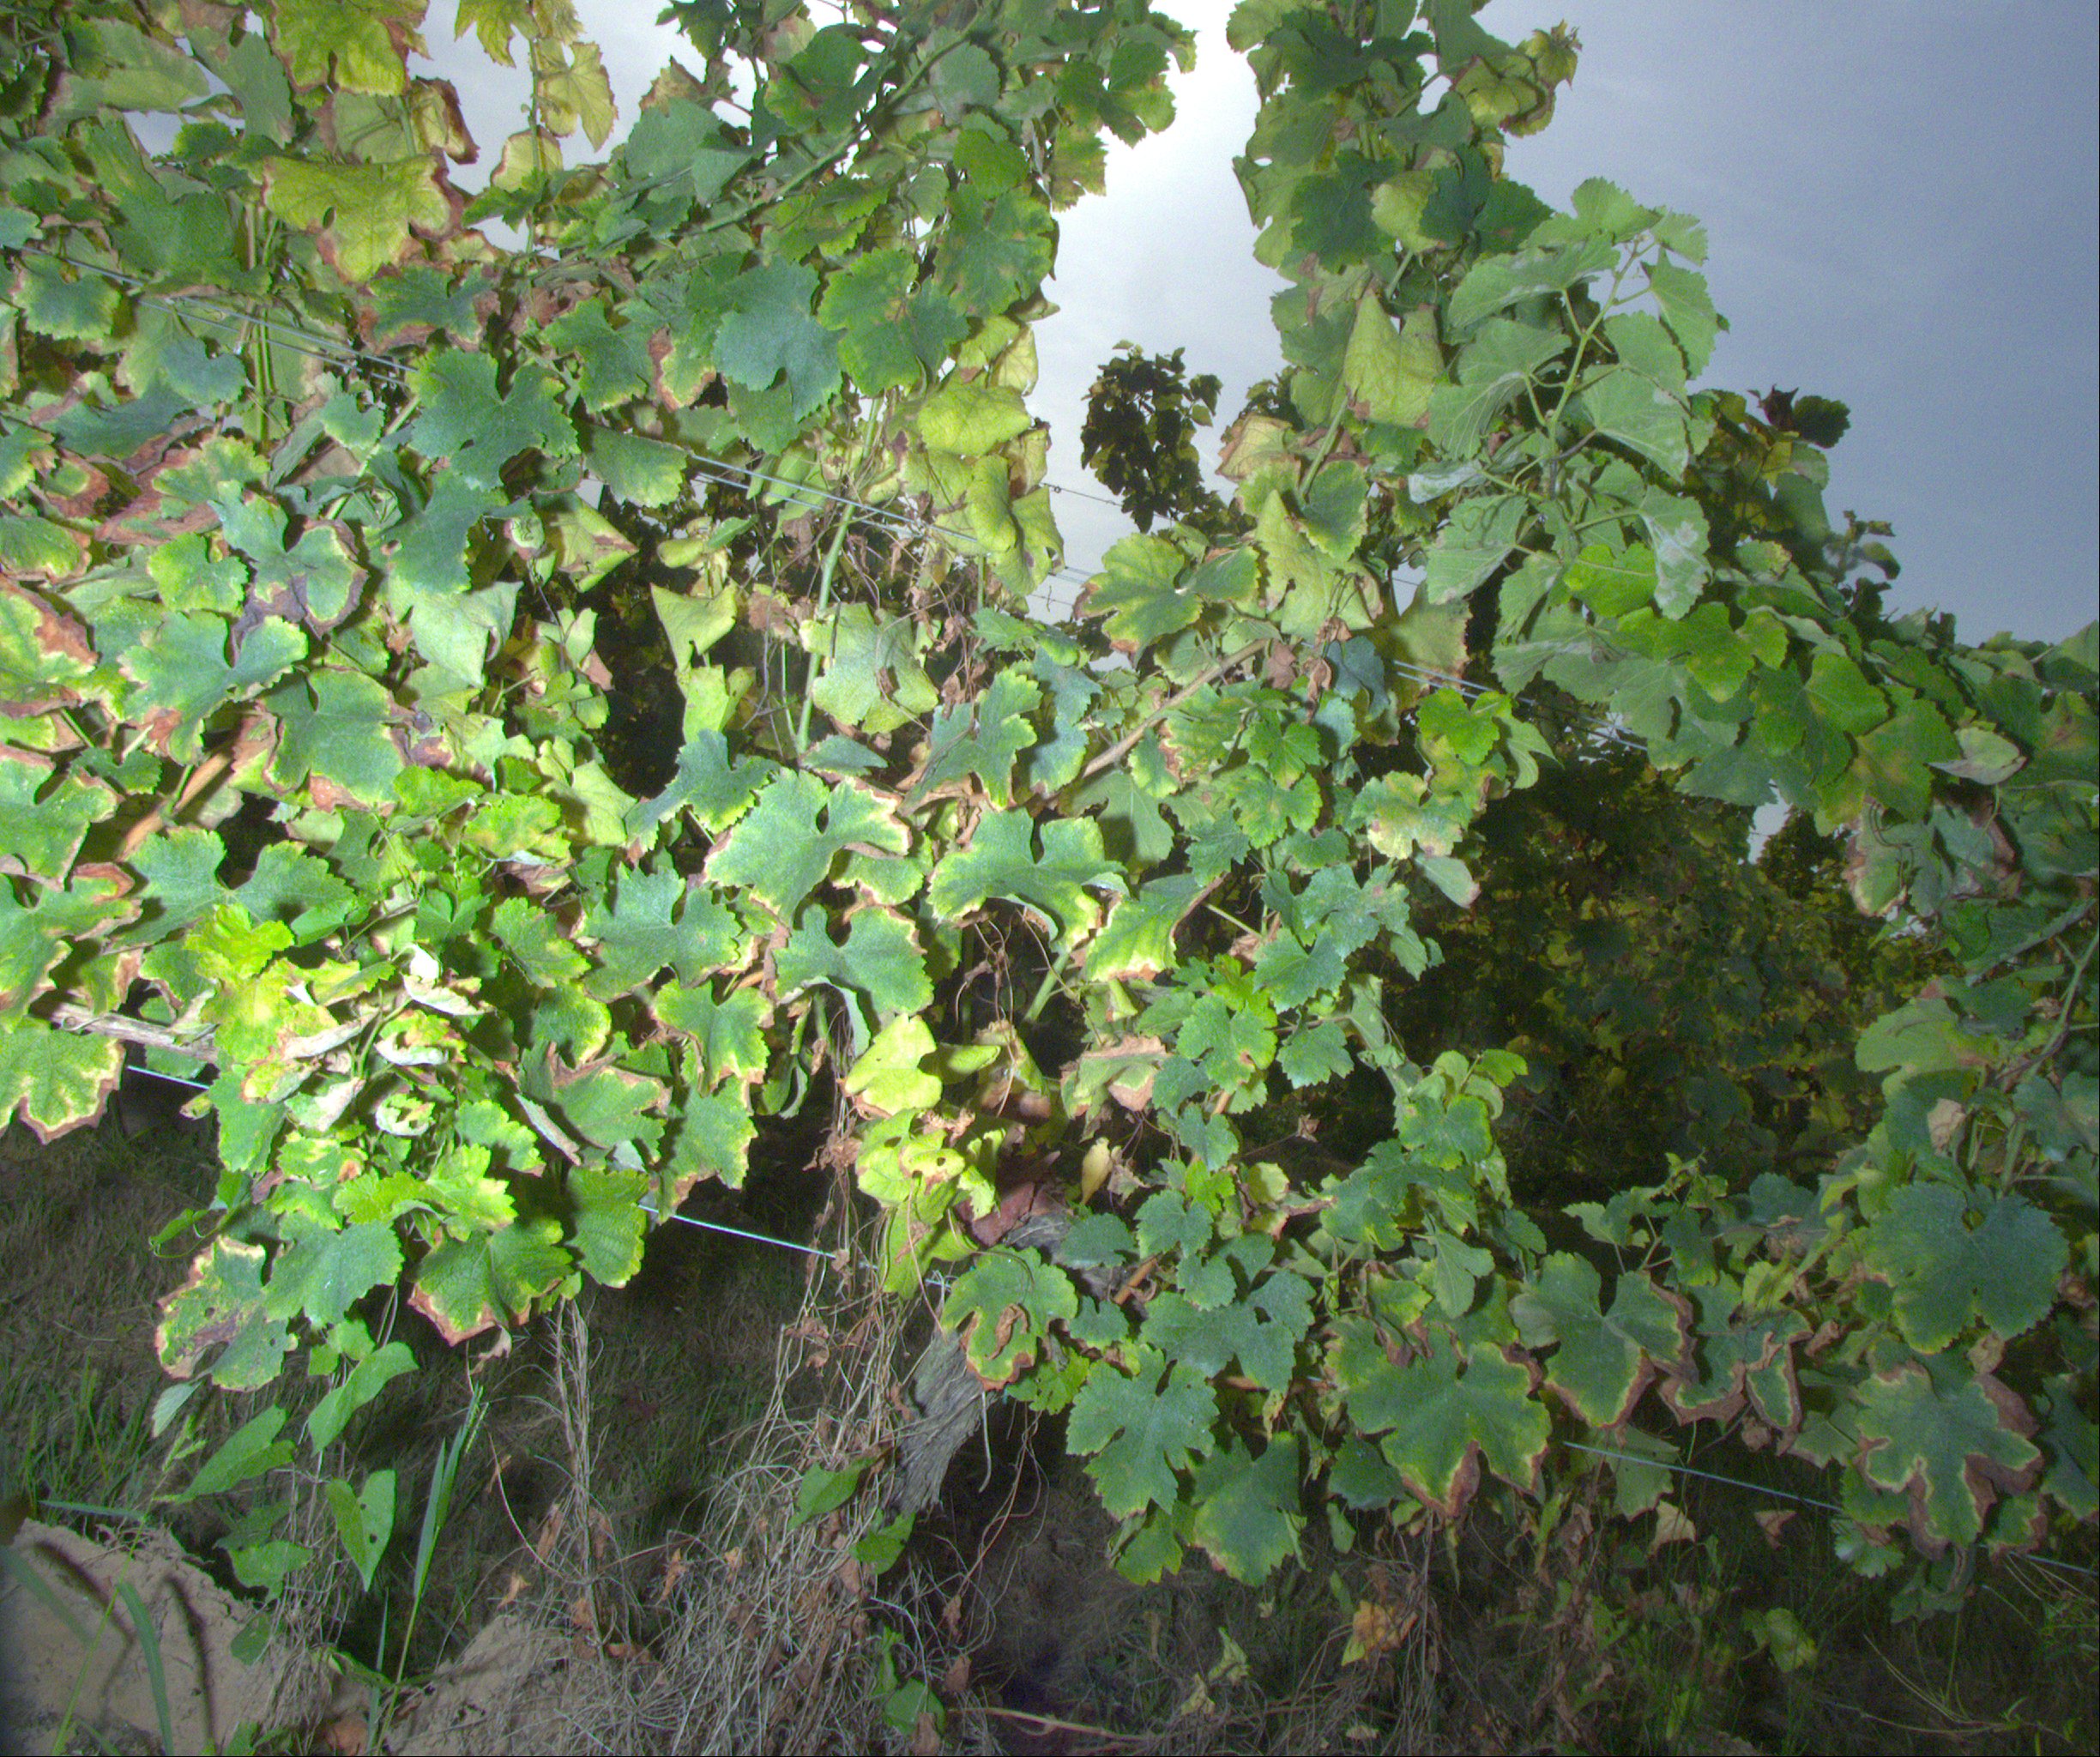
Grape variety: sauvignon-blanc
Disease: Flavescence dorée (fd)